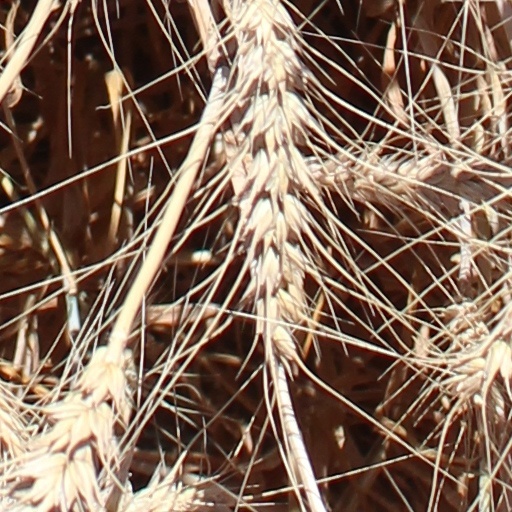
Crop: wheat